Port Hercules

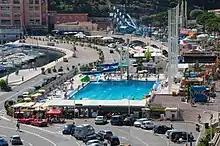
Port Hercules heated olympic-sized pool

Port Hercules is the only deep-water port in Monaco. The port has been in use since ancient times. The modern port was completed in 1926, and underwent substantial improvements in the 1970s. It covers almost , enough to provide anchorage for up to 700 vessels. The port is located in the La Condamine district. Harbour pilots are required for all vessels longer than 30 metres. The depth of water in the harbour ranges from seven metres for standard berths and up to 40 metres for the outer piers and cruise ship docks.